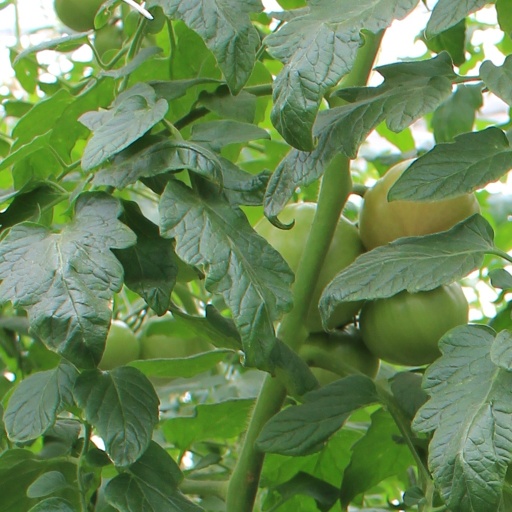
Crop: tomato